Chorizo

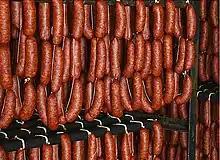
Curing

 is a type of pork sausage originating from the Iberian Peninsula. It is made in many national and regional varieties in several countries on different continents. Some of these varieties are quite different from each other, occasionally leading to confusion or disagreements over the names and identities of the products in question.